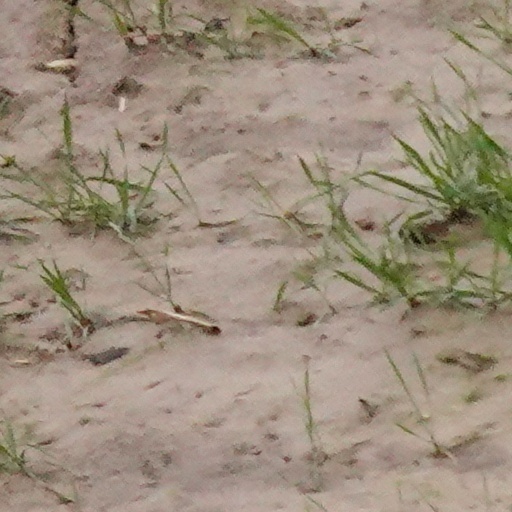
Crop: wheat